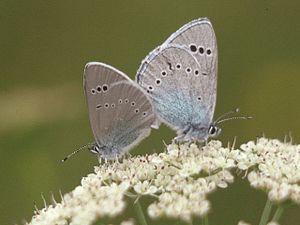
L’Azuré des cytises est un insecte lépidoptère de la famille des Lycaenidae, de la sous-famille des Polyommatinae, du genre Glaucopsyche.